Aristotle

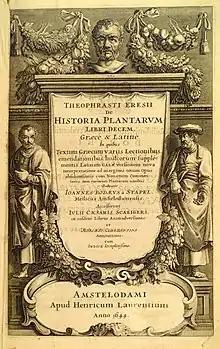
Frontispiece to a 1644 version of Theophrastus's "Historia Plantarum", originally written

Aristotle distinguished about 500 animal species, arranging them in a nonreligious graded scale of perfection, with man at the top. The highest gave live birth to hot and wet creatures, the lowest laid cold, dry mineral-like eggs. He grouped what a zoologist would call vertebrates as "animals with blood", and invertebrates as "animals without blood". Those with blood were divided into live-bearing (mammals), and egg-laying (birds, reptiles, fish). Those without blood were insects, crustacea and hard-shelled molluscs. He recognised that animals did not exactly fit onto a scale, and noted exceptions, such as that sharks had a placenta. To a biologist, the explanation is convergent evolution. Philosophers of science have concluded that Aristotle was not interested in taxonomy, but zoologists think otherwise.